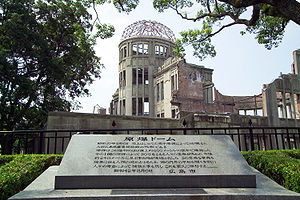
Stillehavskrigen / Krigskirkegårde og mindesmærker / Japan / Mindesmærker i Hiroshima og Nagasaki
Atombombekuplen i Fredsparken i Hiroshima
Stillehavskrigen er en samlet betegnelse for de krige, der opstod som et resultat af Japans ekspansionspolitik i 1930'erne og 1940'erne. Stillehavskrigen foregik dels i Kina og Sydøstasien, dels i store dele af Stillehavsområdet. Fra 1941 blev krigen en del af 2. verdenskrig.